Glow discharge

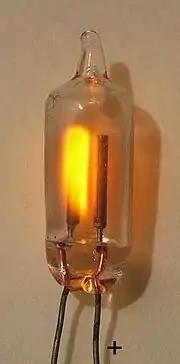
DC powered neon lamp, showing glow discharge surrounding only the cathode

In analytical chemistry, glow discharges are usually operated in direct-current mode. For direct-current, the cathode (which is the sample in solids analysis) must be conductive. In contrast, analysis of a non conductive cathode requires the use of a high frequency alternating current.